Dr. Clay House

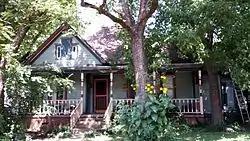

The Dr. Clay House is a historic house at Walnut and Center Streets in Leslie, Arkansas. It is a -story, with irregular massing that includes a main block with a hip roof, a projecting front gable, and a rear addition. A shed-roof porch extends across the front, with turned posts and balustrade in a fanciful Folk Victorian style. Built in 1907 for a local doctor, it is the city's finest example of this style.